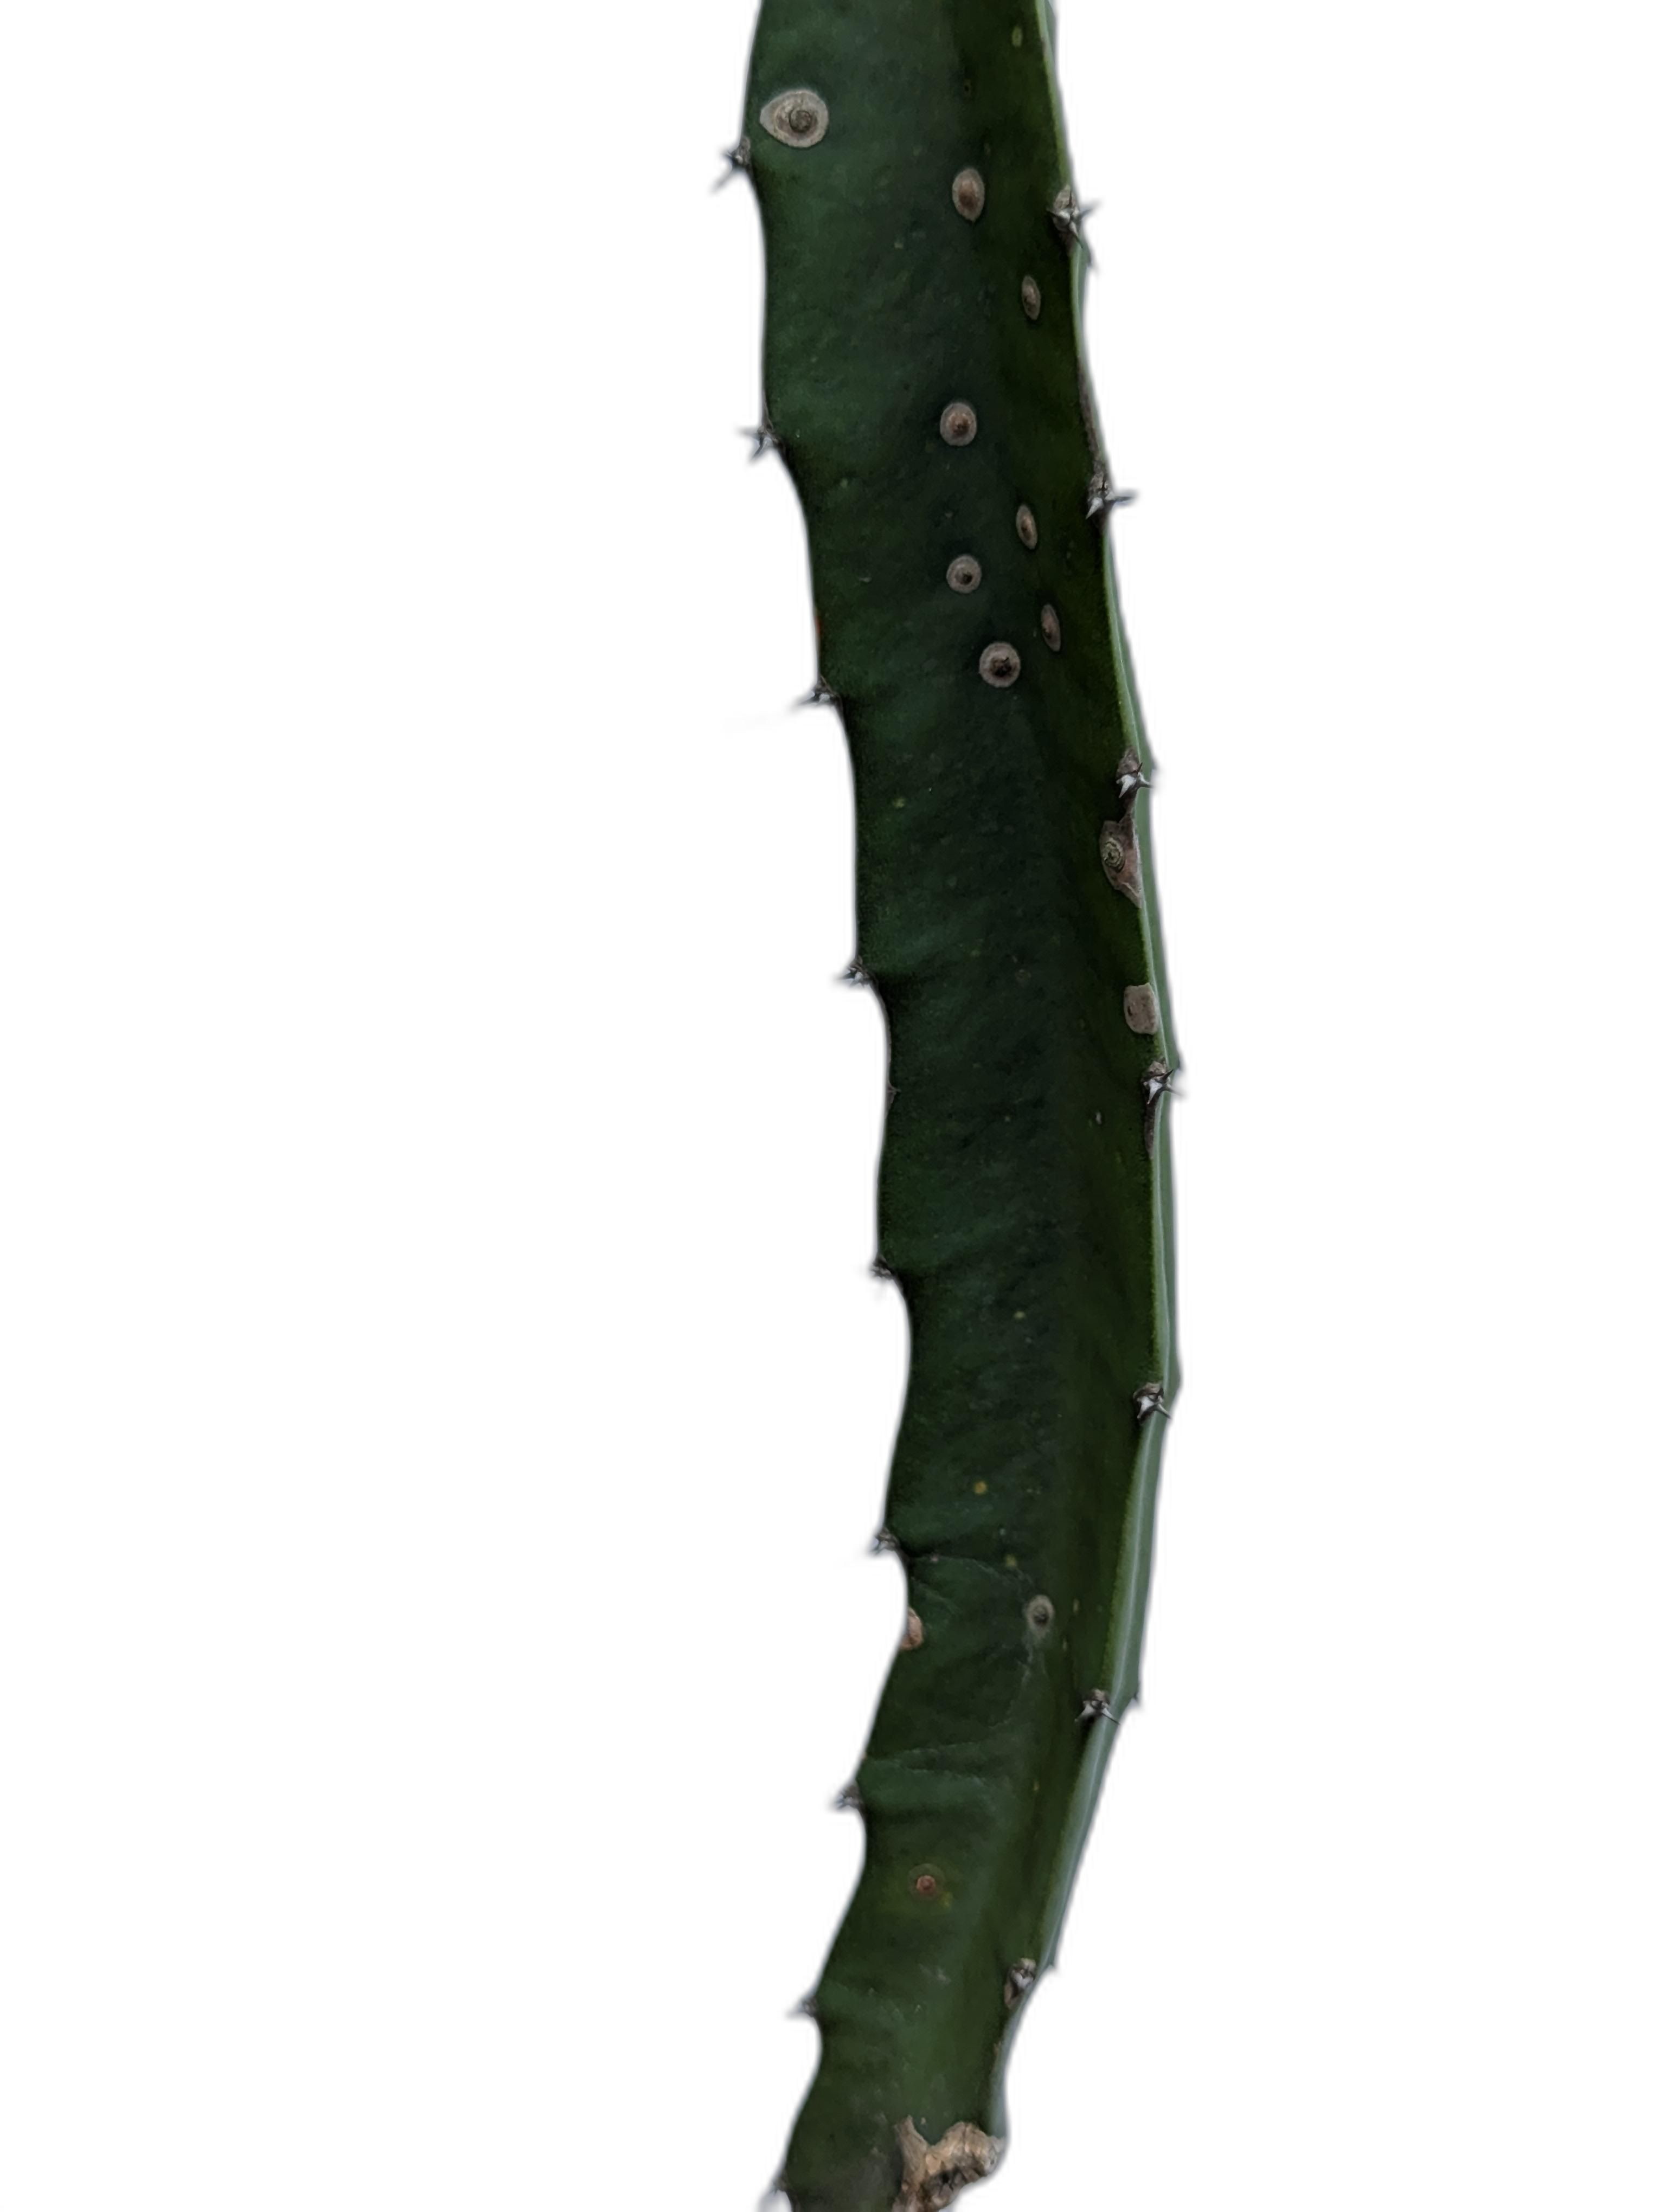
Label: Bad leaf